Junonia rhadama

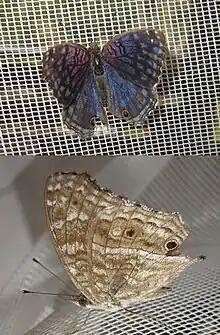
"Junonia rhadama"

Junonia rhadama, the brilliant blue, is a butterfly in the family Nymphalidae. It is found on Madagascar, Mauritius, Rodrigues, Réunion, the Comoros, and the Seychelles (Astove Island). The habitat consists of transformed grasslands and Anthropogenic biomeanthropogenic environments.